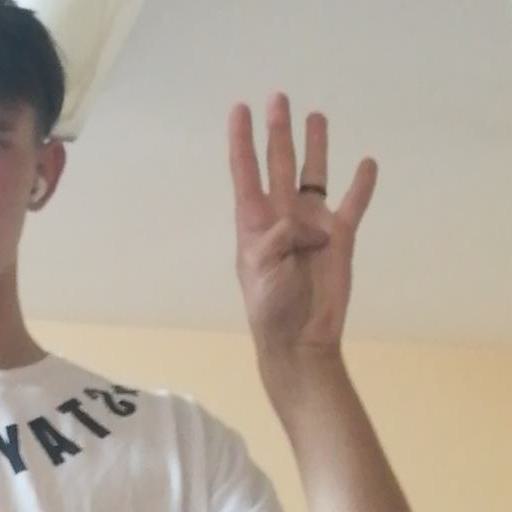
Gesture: four